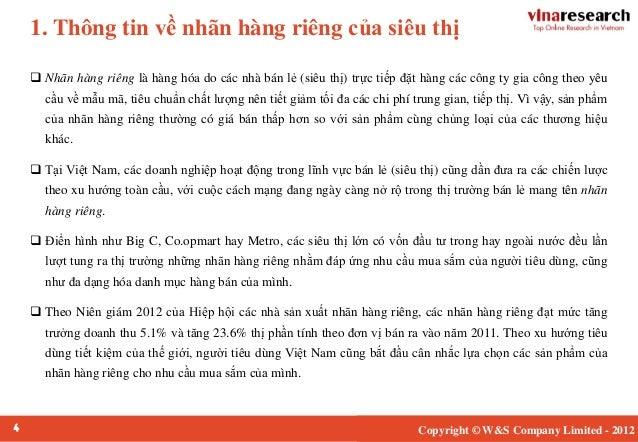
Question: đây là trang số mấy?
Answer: đây là trang số 4